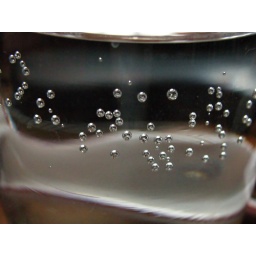
Bubbles in a glass of water